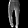
Label: Trouser